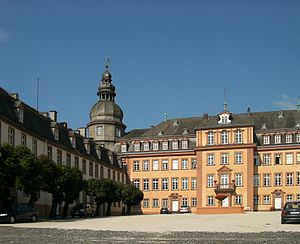
Schloss Berleburg / Historie
Berleburg Slot
Berleburg Slot er et slot i byen Bad Berleburg i delstaten Nordrhein-Westfalen i Tyskland. Slottet tilhører fyrstehuset Sayn-Wittgenstein-Berleburg, og bruges som slotsmuseum, hvor jagtredskaber, uniformer, våben, glas, porcelæn og dele af fyrstehusets kunstsamling er udstillet.